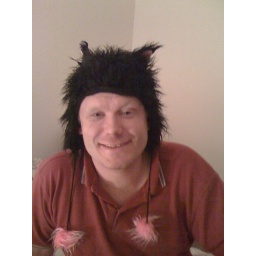
Luke in my cat hat